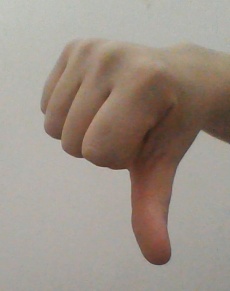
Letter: waw